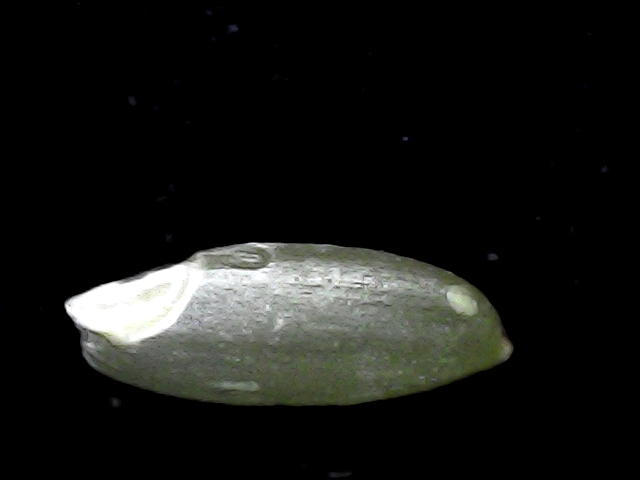
Rice variety: BD39